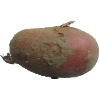
Label: Potato Red 1